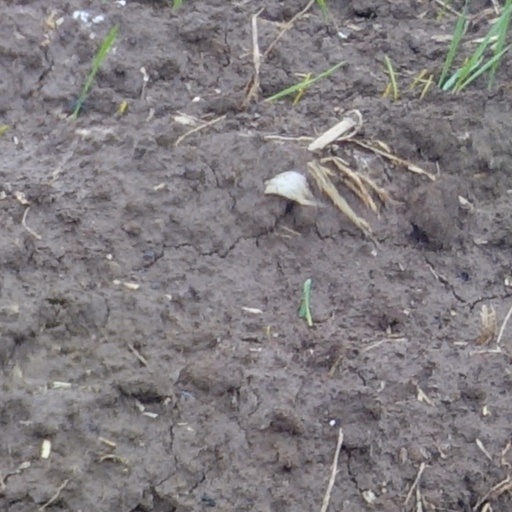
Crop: wheat